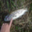
Label: trout